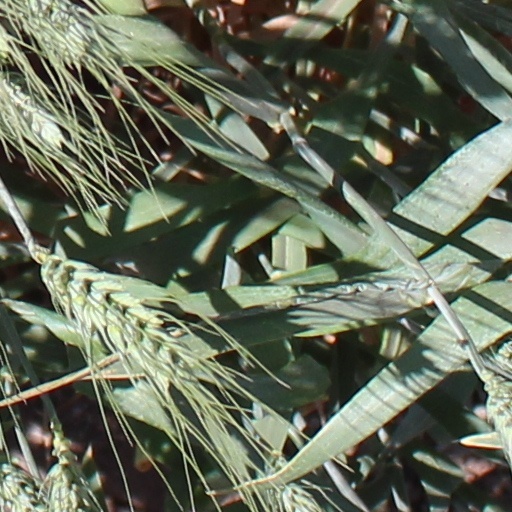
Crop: wheat